A Gest of Robyn Hode

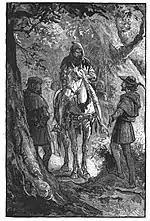
The Poor Knight meets Robin Hood. Engraving from 1884 edition of Ritson's "Robin Hood".

As the Knight approaches, the Justice asks the Abbot how much would he give the Knight to purchase the land outright. 100 pounds is the Abbot's reply; make it 200, insists the Justice. The Knight strides to the Abbot's table, and shakes Robin's 400 pounds out of the bag and onto the table. The Abbot is stunned. He tells the Justice to take the money as an additional retainer. The Justice refuses. The Knight then announces to everyone in the hall that he has paid his debt; his land is his once more. The Knight leaves, now carefree. He travels home with a light heart, singing. His worried wife meets him at the gate to Wyresdale. Be happy, my wife, says the Knight, and pray for Robin Hood; without his kindness, we would be beggars now.